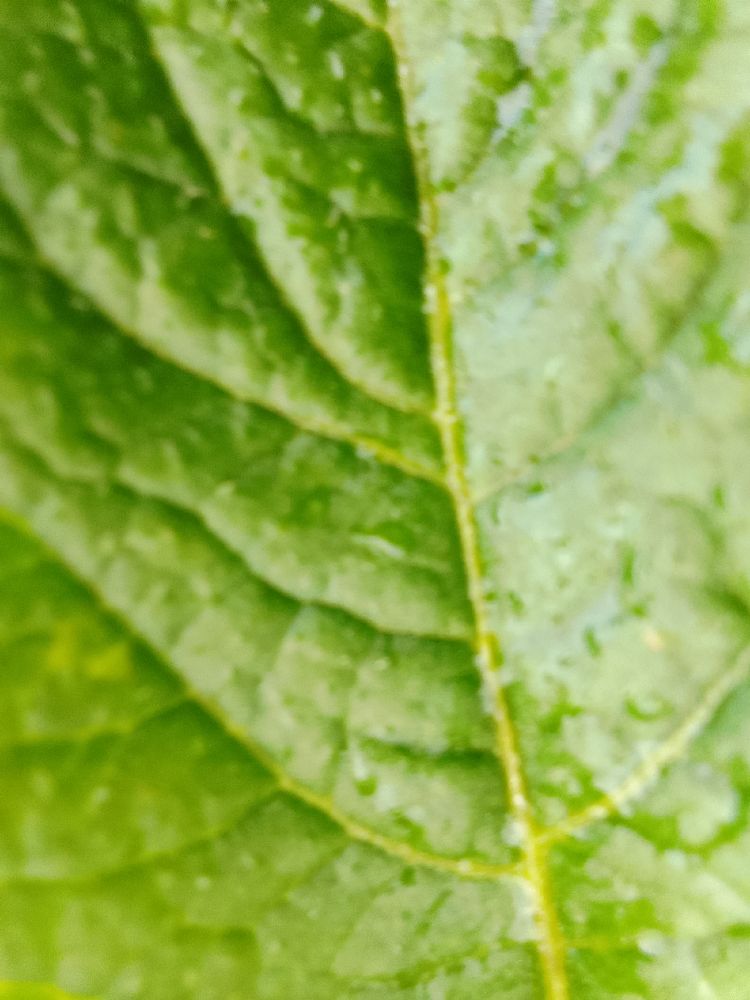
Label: Healthy